Choo Freeman

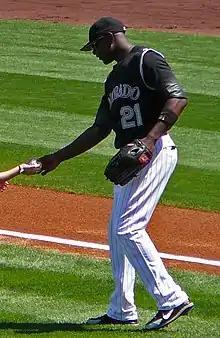
Freeman with the Colorado Rockies in 2006

Raphael Deseption "Choo" Freeman (born October 20, 1979) is a retired Major League Baseball outfielder.